Martha Jefferson Randolph

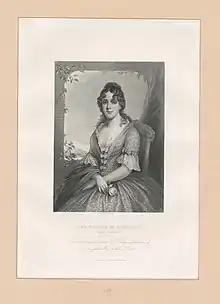
John Rogers, after portrait by Thomas Sully, "Mrs. Thomas M. Randolph (Martha Jefferson)", 1880, three-quarter-length engraving. Martha Jefferson Randolph was tall and slim with angular features and red hair, and was said to have closely resembled her father, to whom she was devoted.

Randolph went to Philadelphia with her father in 1782 and again in the fall of 1783 when he represented Virginia at the Congress of the Confederation. The largest city in America at the time, Philadelphia was the center of American Enlightenment.